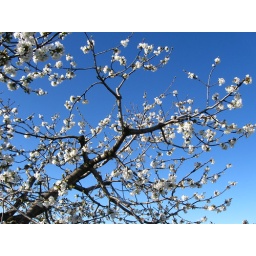
flying in the sky